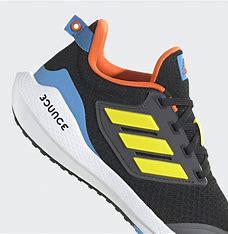
Brand: Adidas
Model: EQ21 Run